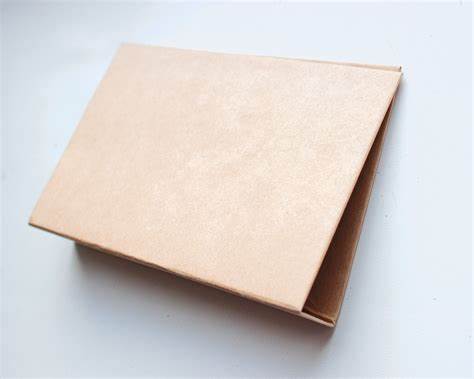
Waste category: paper